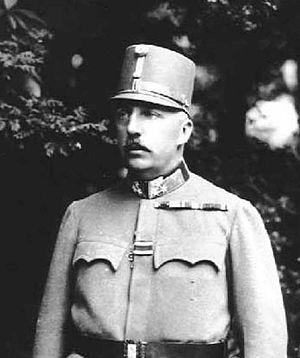
Pierre-Ferdinand de Habsbourg, grand-duc titulaire de Toscane et archiduc d'Autriche, est né le 12 mai 1874 à Salzbourg, et mort le 8 novembre 1948 à Saint-Gilgen.